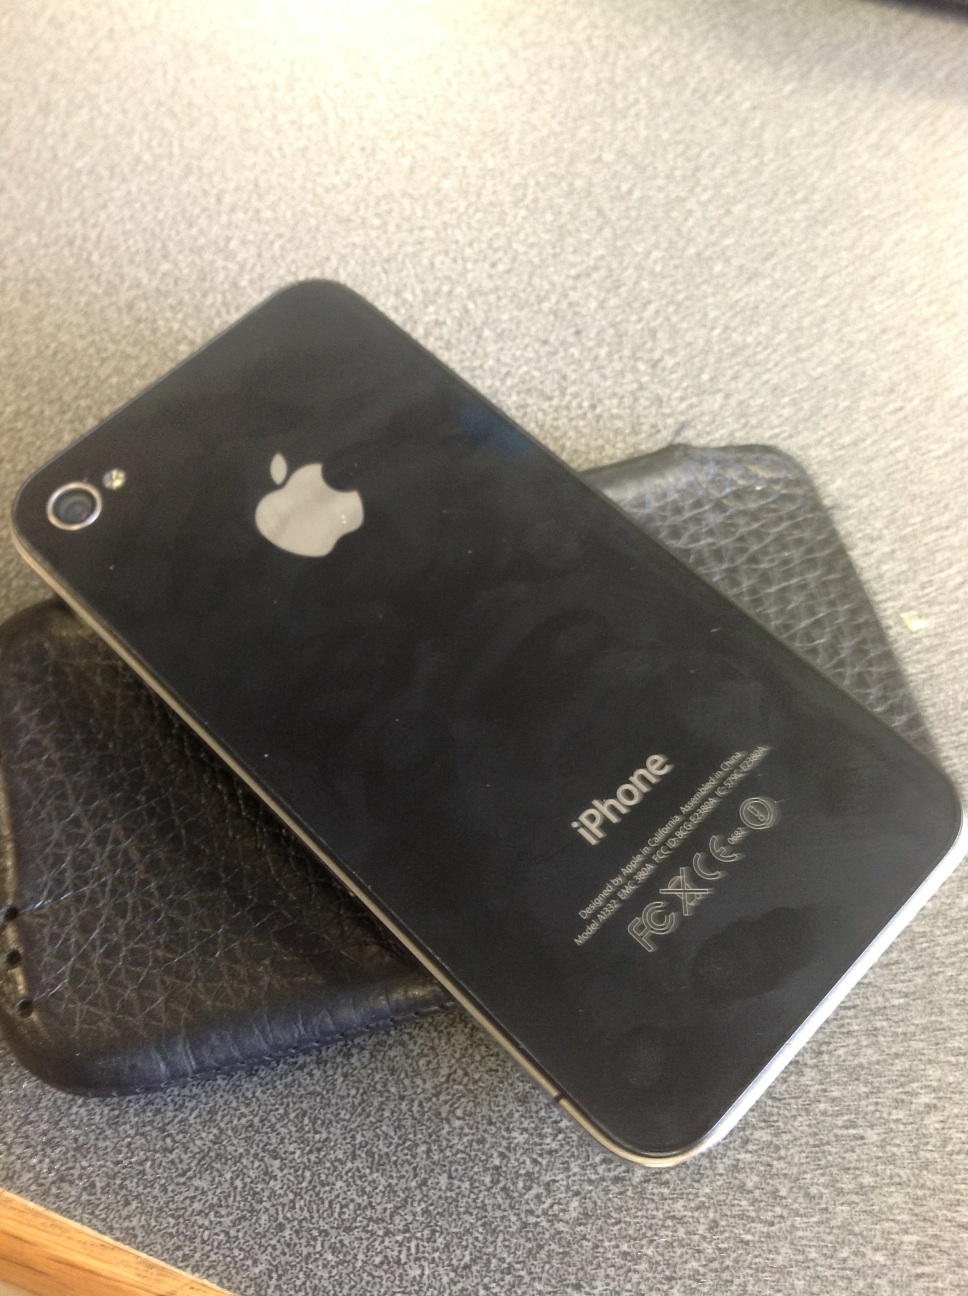Question: What is this?
Answer: iphone